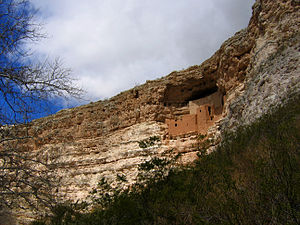
Interstate Highway 17 / Rutebeskrivelse
Montezuma Castle National Monument nær I-17
Interstate Highway 17, Interstate 17 eller bare I-17 en hovedvej i Dwight D. Eisenhower National System of Interstate and Defense Highways eller bare Interstate Highway System i USA. Vejen er en såkaldt Intrastate Interstate Highway, hvilket betyder at hele vejens forløb ligger inden for grænserne af en enkelt delstat.